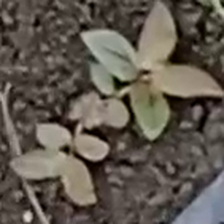
Weed species: Choti_dudhi_(Euphorbia_hirta)